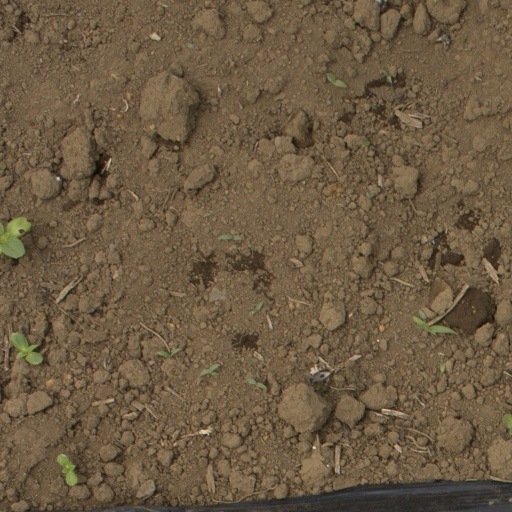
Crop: Jerusalem artichoke